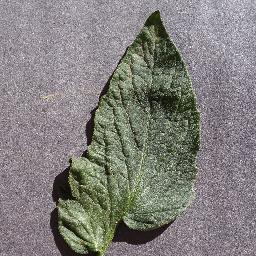
Label: Tomato___healthy